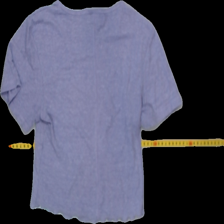
View: back
Type: Top
Category: Ladies
Brand: Not Applicable
Colors: White, Purple
Material: 61% polyester, 39% cotton
Cut: C-collar
Size: S
Season: Summer
Trend: No trend
Stains: No
Price range: <50
Recommended usage: Export